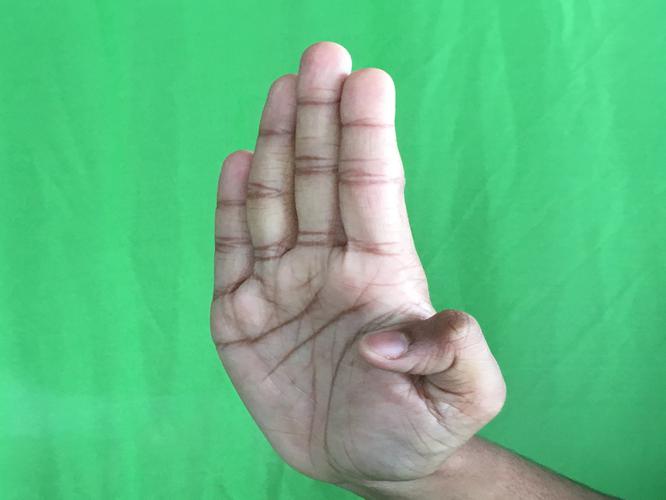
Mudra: Pathaka
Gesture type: single_hand